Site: brandenburg
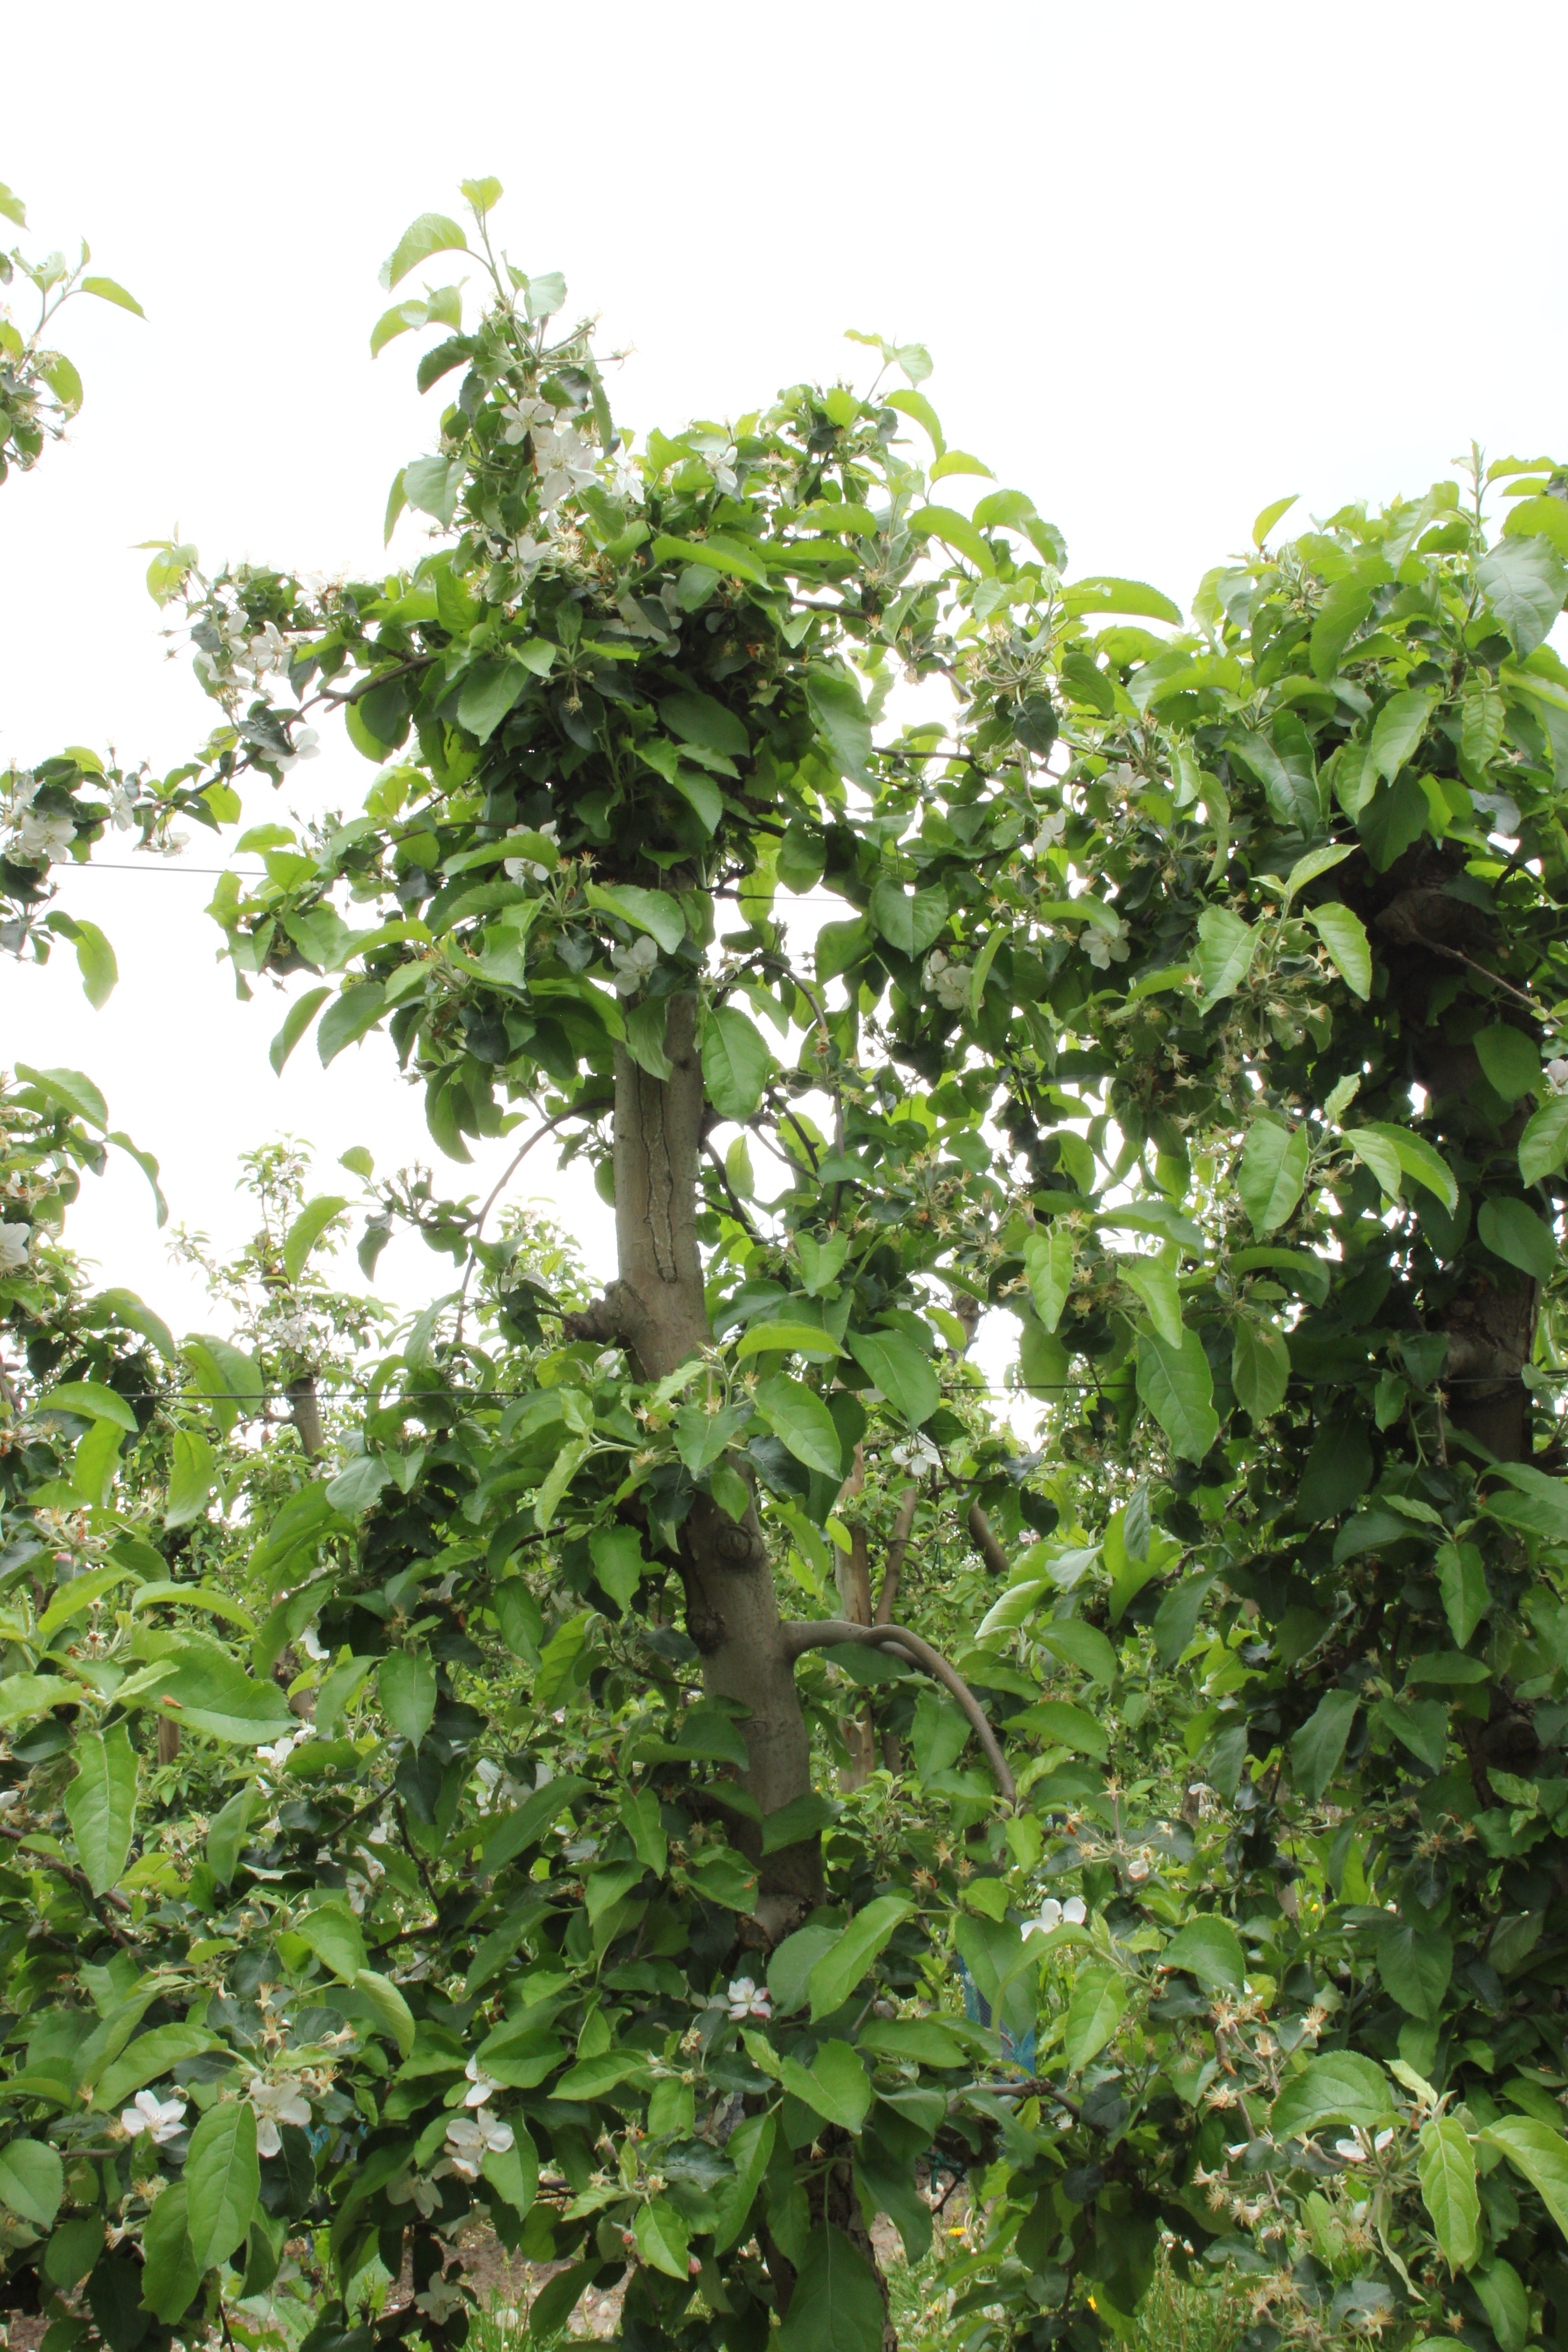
Growth stage (BBCH 67): Flowering